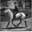
Label: horse